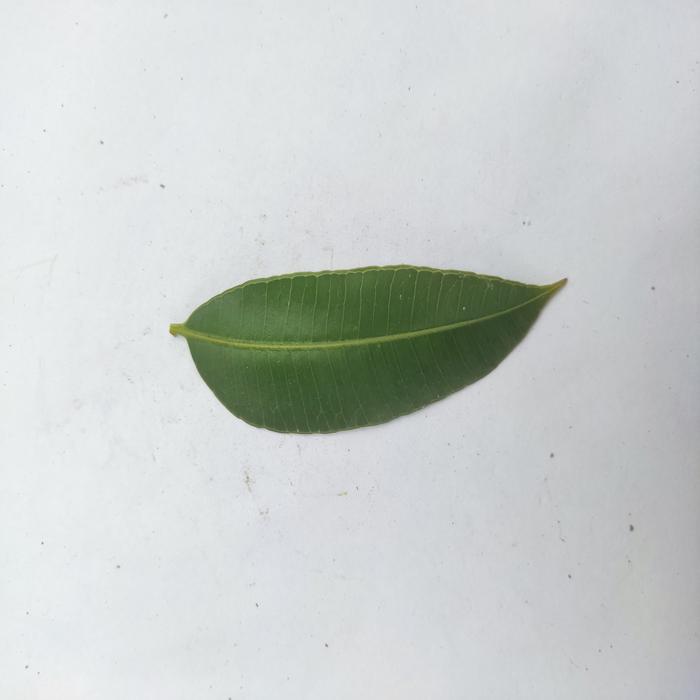
Crop: Hog Plum
Leaf condition: Heathy_Leaf